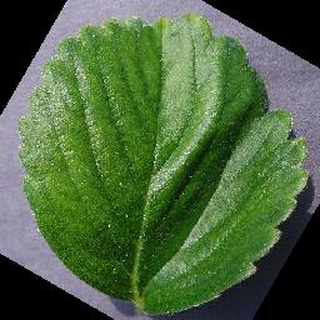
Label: healthy_strawberry